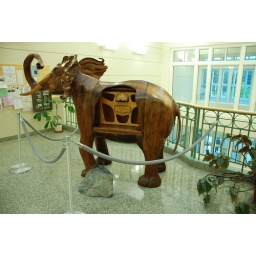
A wooden elephant next to a rock with the artist's name in the Science Building. Here the two look more proportional.